Vladimir Stavsky

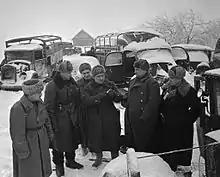
Commander of the 16th Army Konstantin Rokossovsky (second from left), member of the Military Council A.A. Lobachev and Pravda correspondent Vladimir Stavsky inspect enemy equipment captured by Soviet troops, December 10, 1941.

As World War II broke out, Stavsky relinquished his posts and, as a war correspondent, went first to Mongolia then to the Finnish War (where he was heavily injured), the Western and the Kalinin Fronts. Stavsky, the only Soviet author to have received two Orders of the Red Banner before 1941, was lauded for bravery by colleagues. In November 1943, accompanying the Red Army sniper Klavdia Ivanova, he entered the neutral zone nearby Nevel in Pskov region, where he was killed.